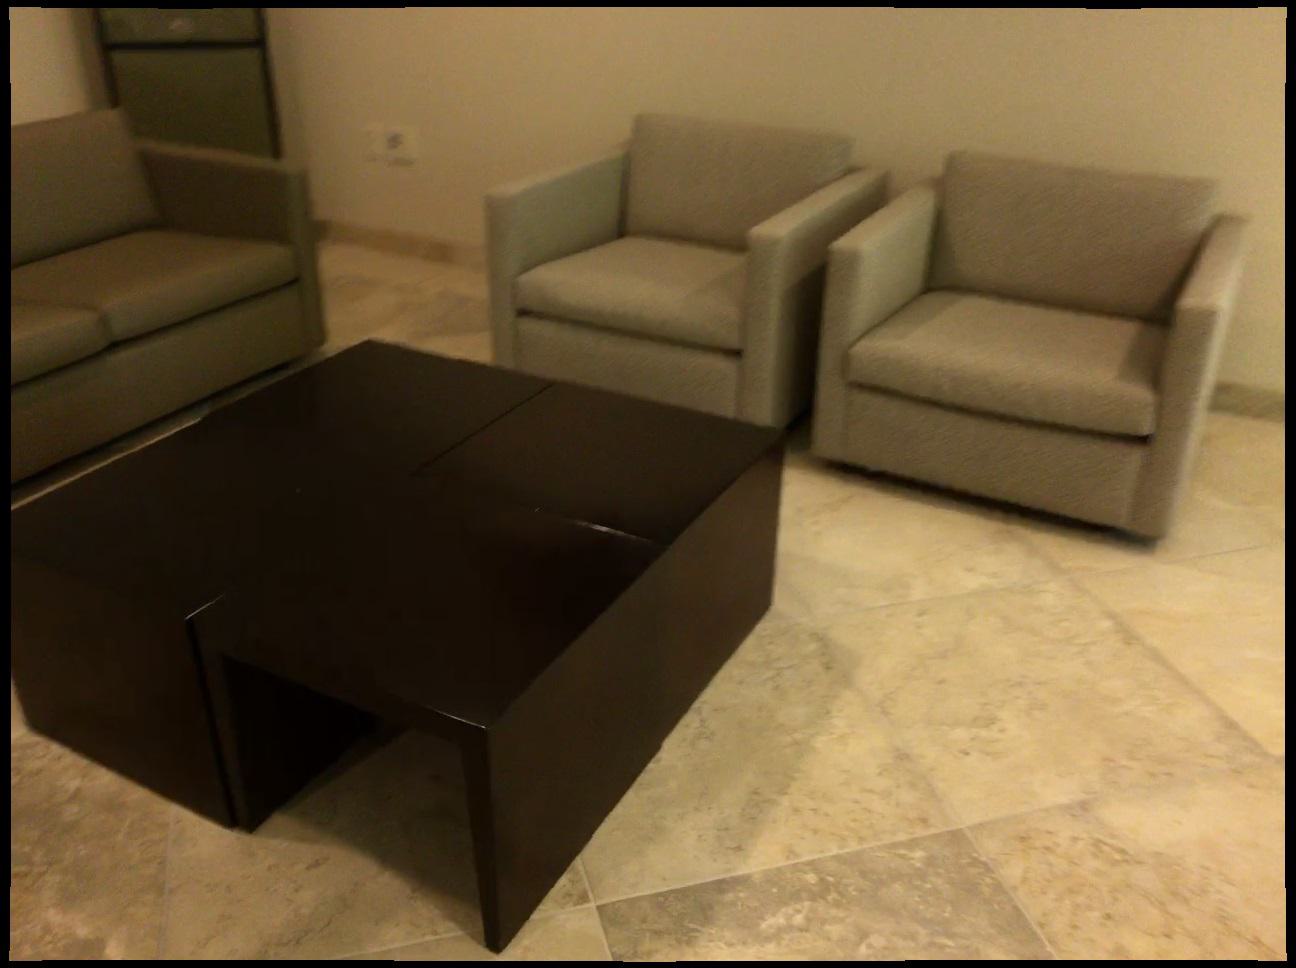
Question: Is the table behind the couch from the second object's perspective? Final answer should be yes or no.
Answer: No